Takibe Station

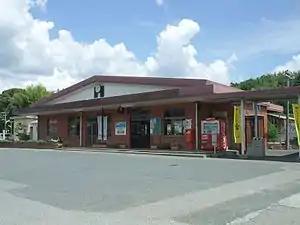
Takibe Station in August 2008

is a railway station located in the Hōhoku area of the city of Shimonoseki, Yamaguchi Prefecture, Japan. It is operated by the West Japan Railway Company (JR West). It is one of the stations on the Misuzu Shiosai Experience, which takes place on certain trains during the day between Nagatoshi and Hatabu.